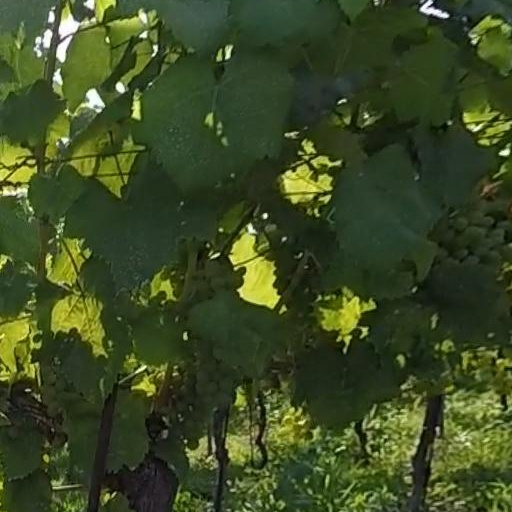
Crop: grape